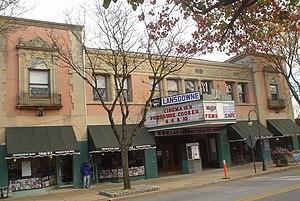
Lansdowne est un borough situé dans le comté de Delaware, dans le Commonwealth de Pennsylvanie, aux États-Unis. Sa population s’élevait à 10 620 habitants lors du recensement de 2010, estimée à 10 621 habitants en 2018.